Sherman's March to the Sea

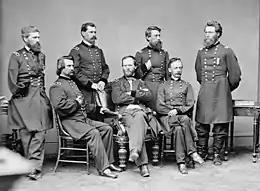
William T. Sherman and several Generals who took part in the march. Standing, left to right: Oliver Otis Howard, William Babcock Hazen, Jefferson Columbus Davis, Joseph Anthony Mower. Seated, left to right: John Alexander Logan, William Tecumseh Sherman, Henry Warner Slocum.

Sherman, commanding the Military Division of the Mississippi, did not employ his entire army group in the campaign. Confederate Lt. Gen. John Bell Hood was threatening Chattanooga, and Sherman detached two armies under Maj. Gen. George H. Thomas to deal with Hood in the Franklin–Nashville campaign. Thomas would go on to defeat Hood, leaving Sherman's main army effectively unopposed.